Herman Schaepman

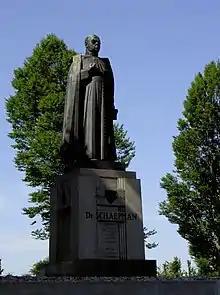
Statue of Herman Schaepman by August Falise in Tubbergen

Schaepman went to primary school in Tubbergen. He made his studies in the college of Oldenzaal and went to the seminaries of Culemborg and Rijsenburg, was ordained as a Catholic priest at Utrecht in 1867, and obtained the degree of Doctor of Divinity in 1869 at Rome. He was immediately able to use his education as secretary to bishop of Haarlem at the Vatican Council of 1869-1870. He also functioned as a kind of quartermaster for the Dutch bishops and had a spot in the front row during the entire council. In 1869 his collected poems were published, he was only 25. In 1870, he was professor of church history at the seminary of Rijsenburg. At the same time he became a collaborator on "De Tijd", and in 1871, in conjunction with W. J. F. Nuyens, he founded the periodical "De Wachter" (from 1874–83, "Onze Wachter"). Because of his title as doctor, and the rarity of higher education among Dutch Catholics at that time, he become he became known as “the Doctor” among them. He was very clerical and supportive of the office of pope, sometimes extreme, and supported the dogma of infallibility introduced at the First Vatican Council.